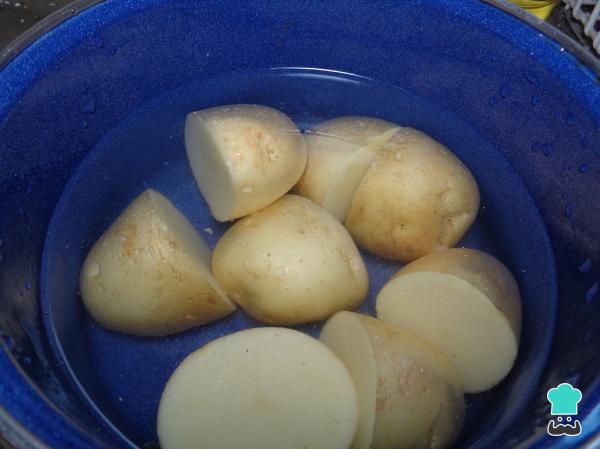
Para comenzar debemos poner a cocer las papas, esto tarda un poco así que te recomiendo que las pongas a fuego alto y que en el agua añadas una pizca de sal. Esto hará que el agua llegue al punto de ebullición mas rápido. Dejamos que se cuezan hasta que se sientan muy suaves.